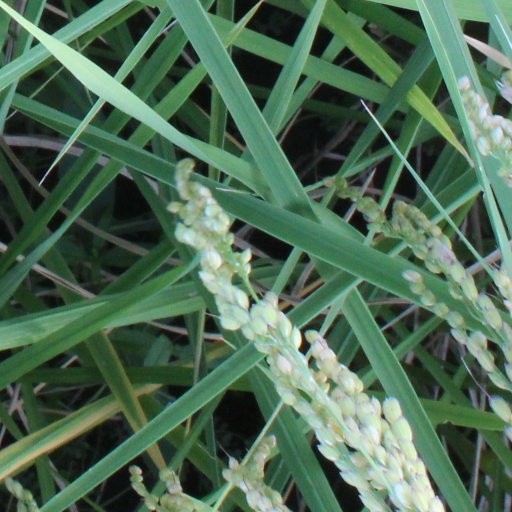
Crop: rice